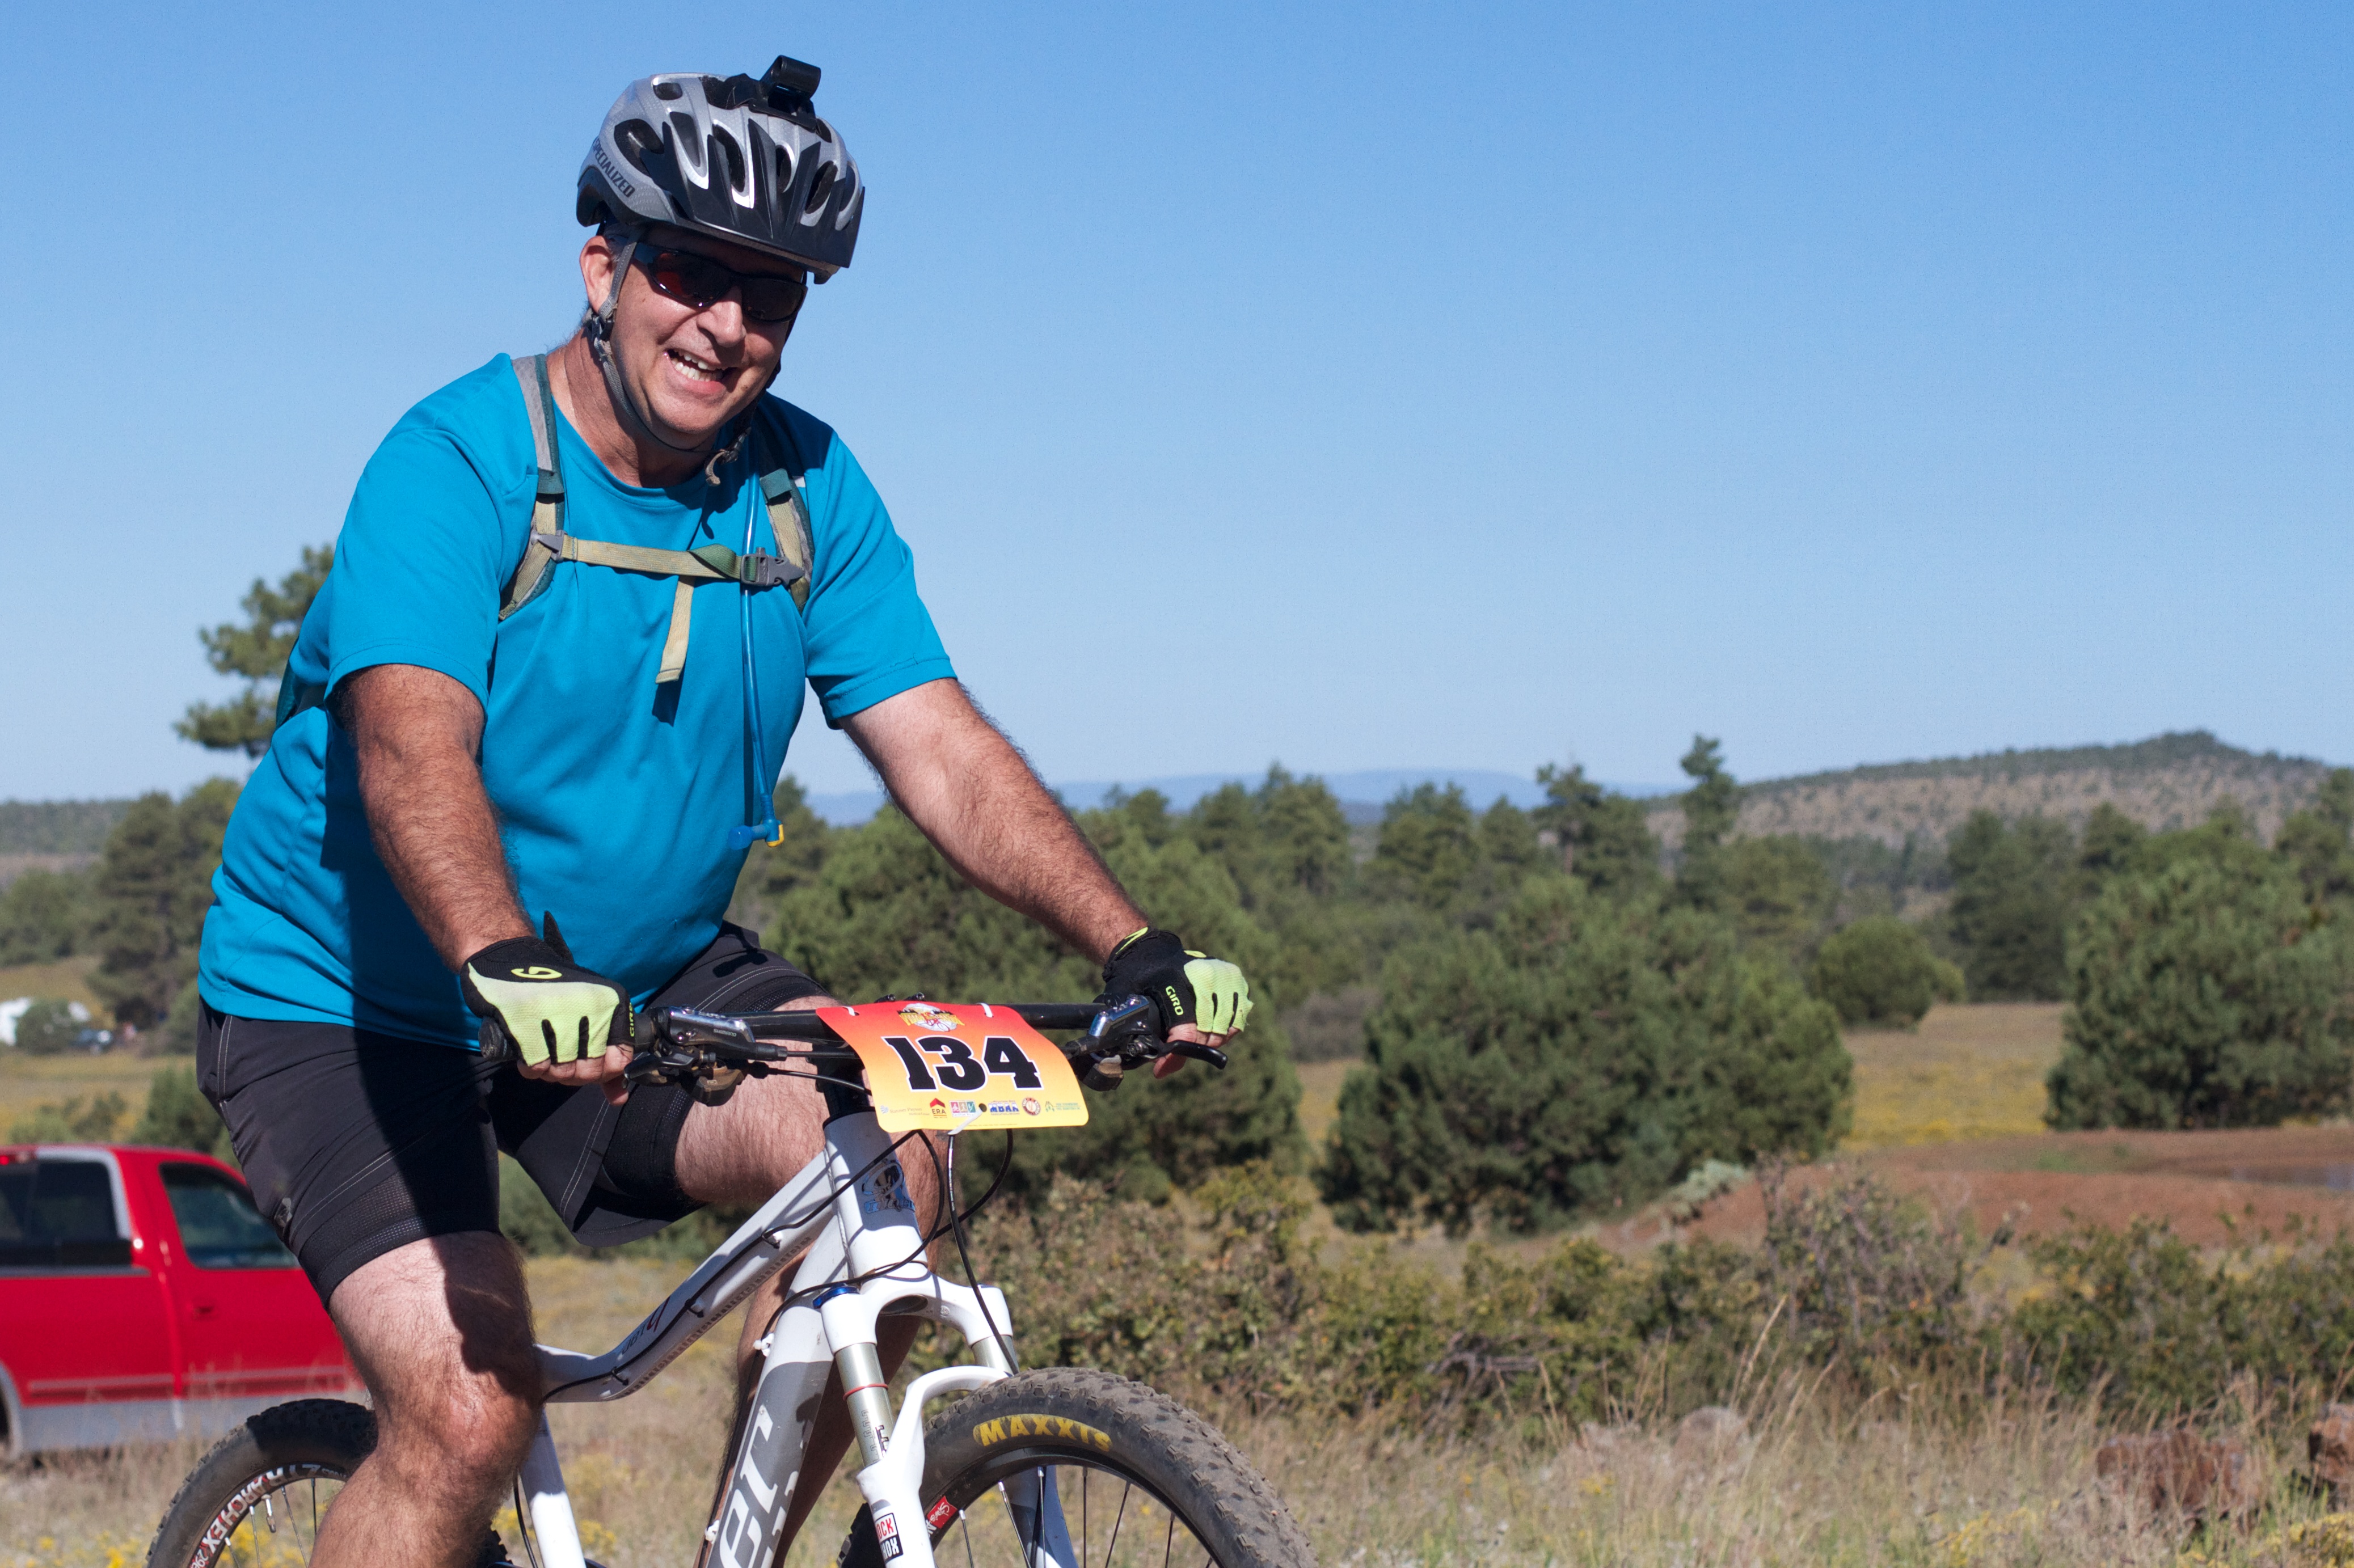
bicycle, vehicle, extreme sport, sports equipment, mountain bike, cycling, race, sports, racing, fotr, freeride, mountain biking, road cycling, land vehicle, cycle sport, cyclo cross, bicycle racing, road bicycle, endurance sports, racing bicycle, road bicycle racing, duathlon, mountain bike racing